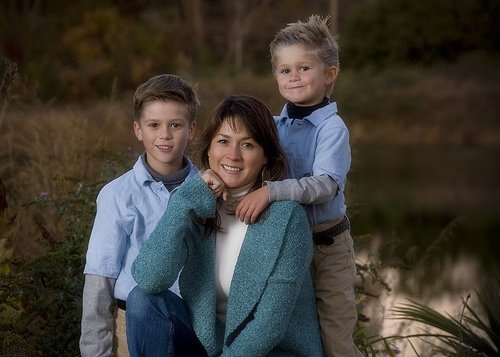
Label: not_food